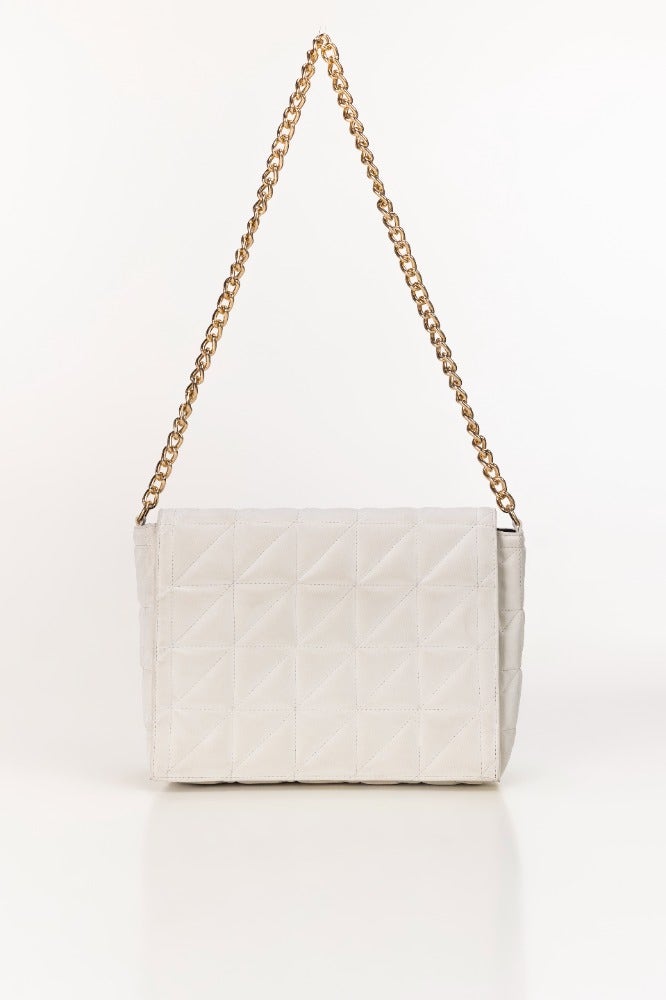
white small quilted leather shoulder bag